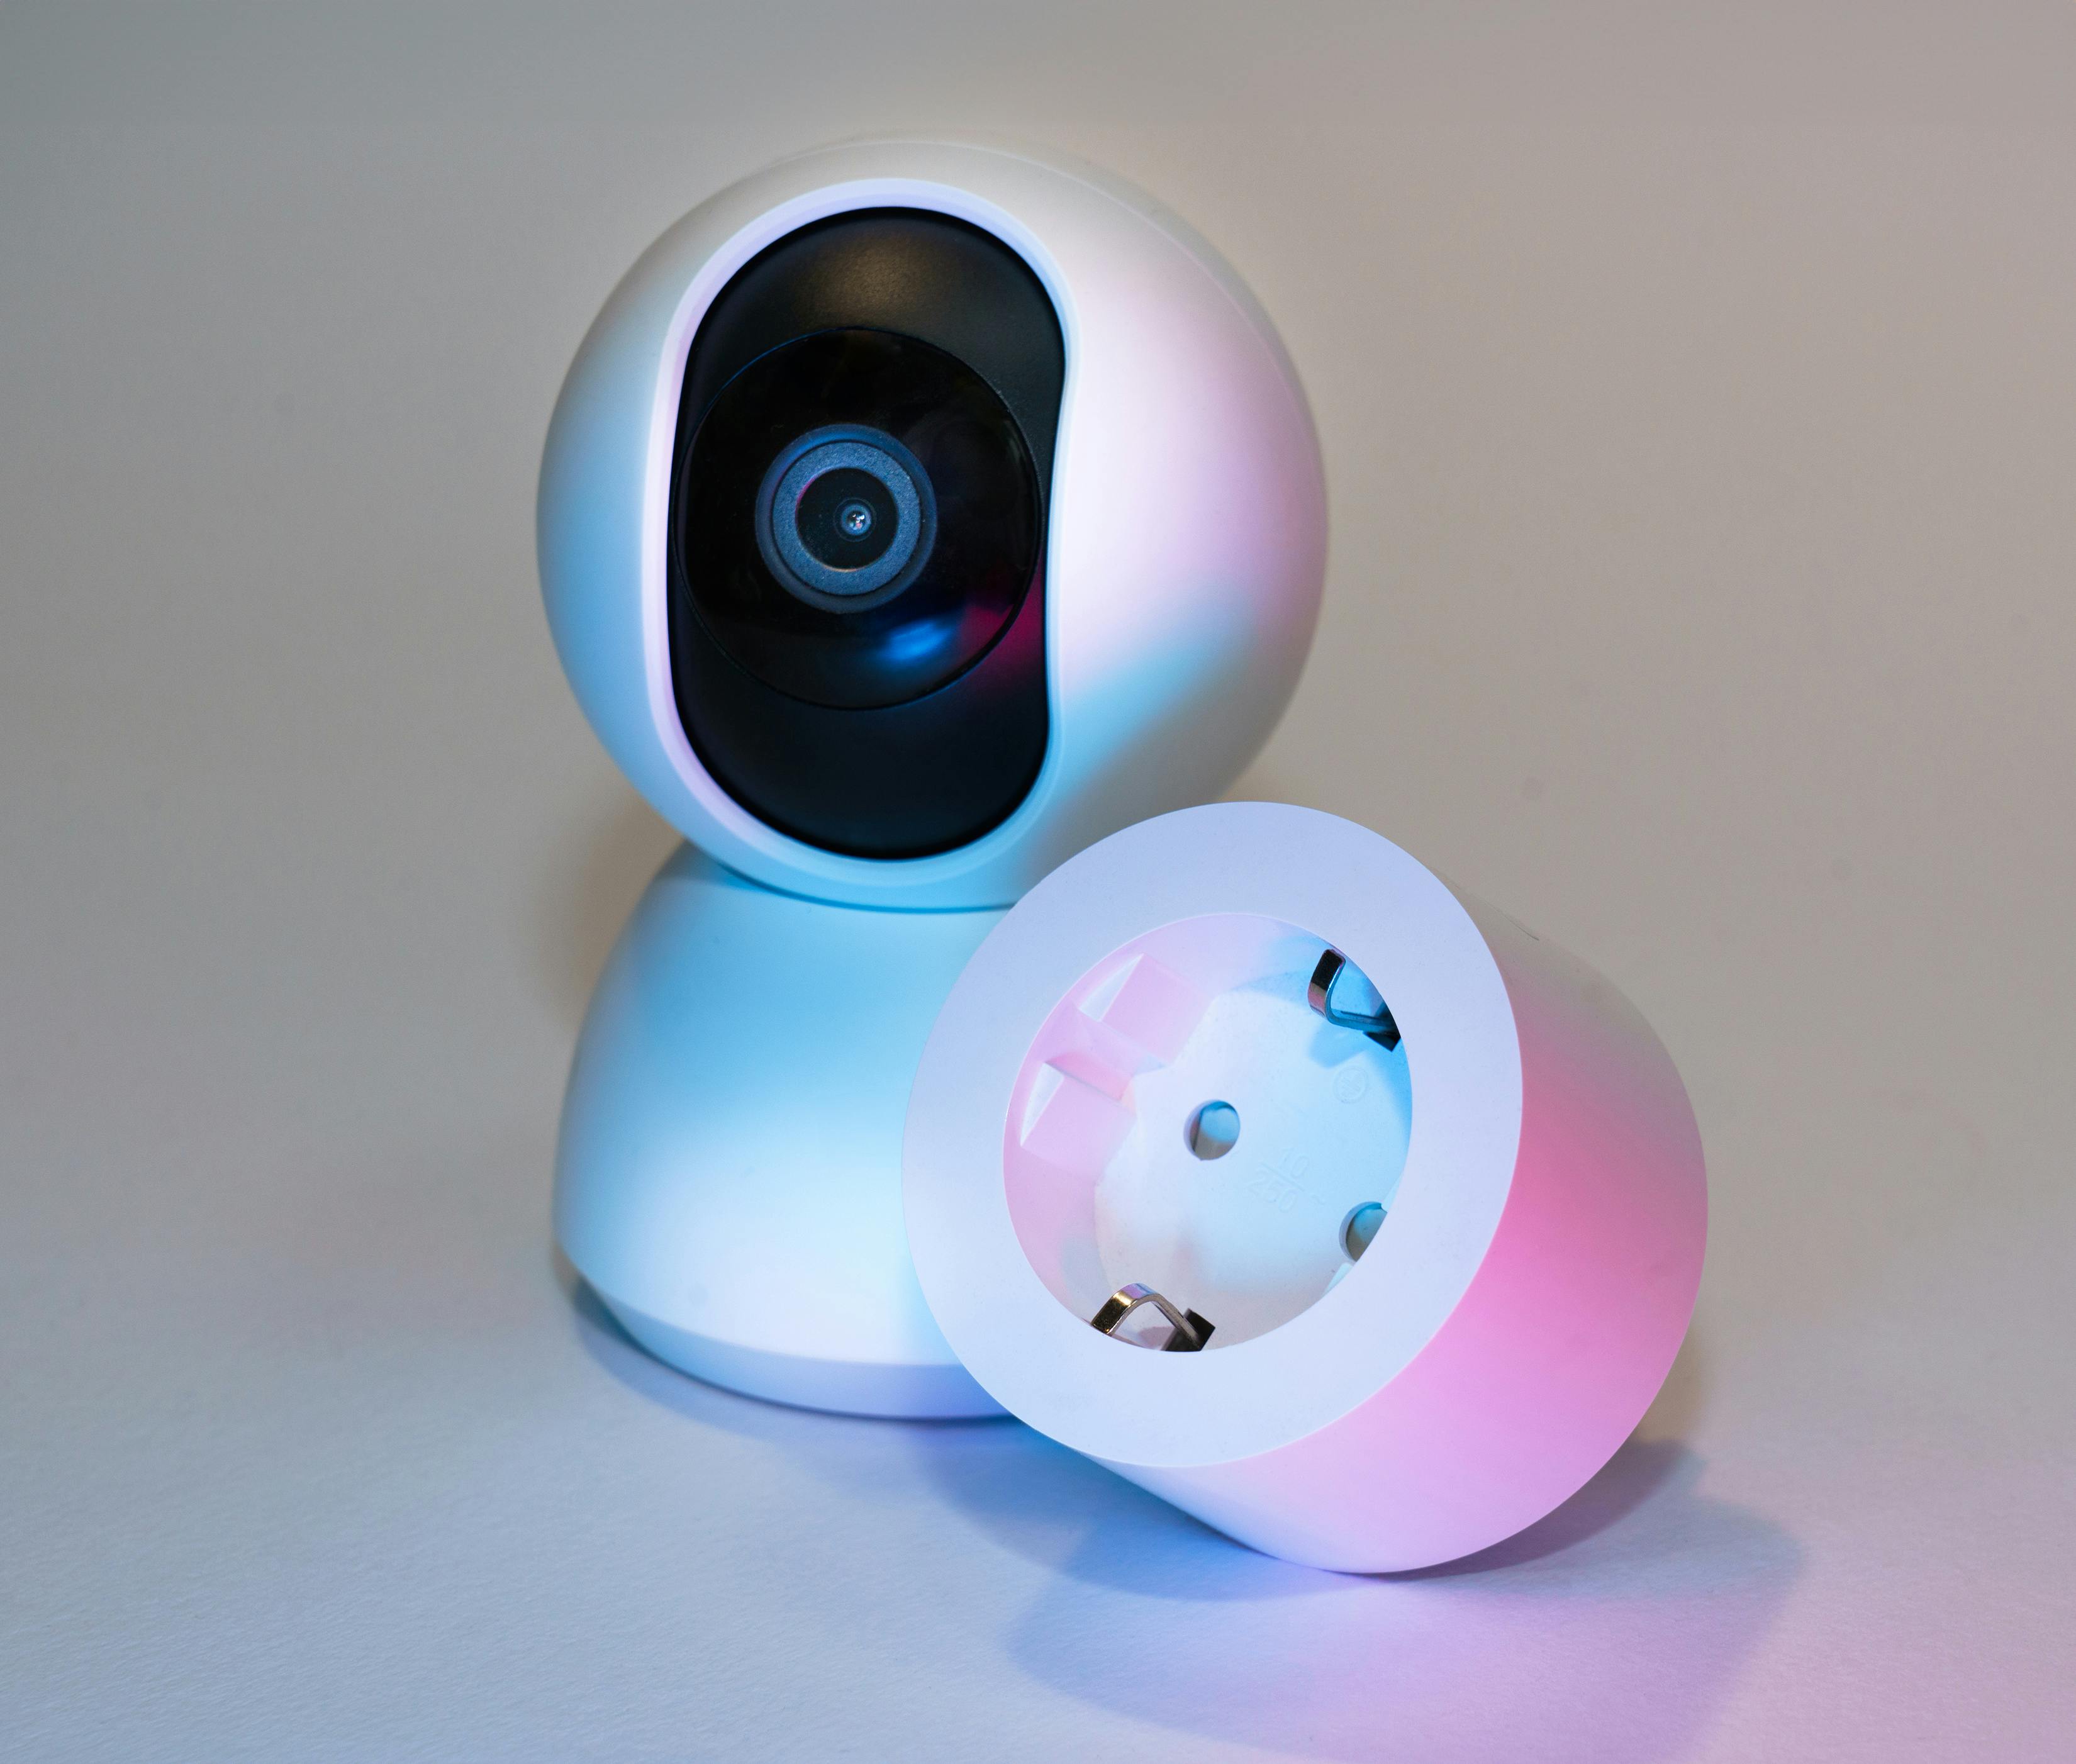
digital, camera lens, font, gadget, cameras optics, electric blue, camera, circle, magenta, liquid, art, fashion accessory, lens, plastic, camera accessory, multimedia, gloss, macro photography, metal, input device, still life photography, output device